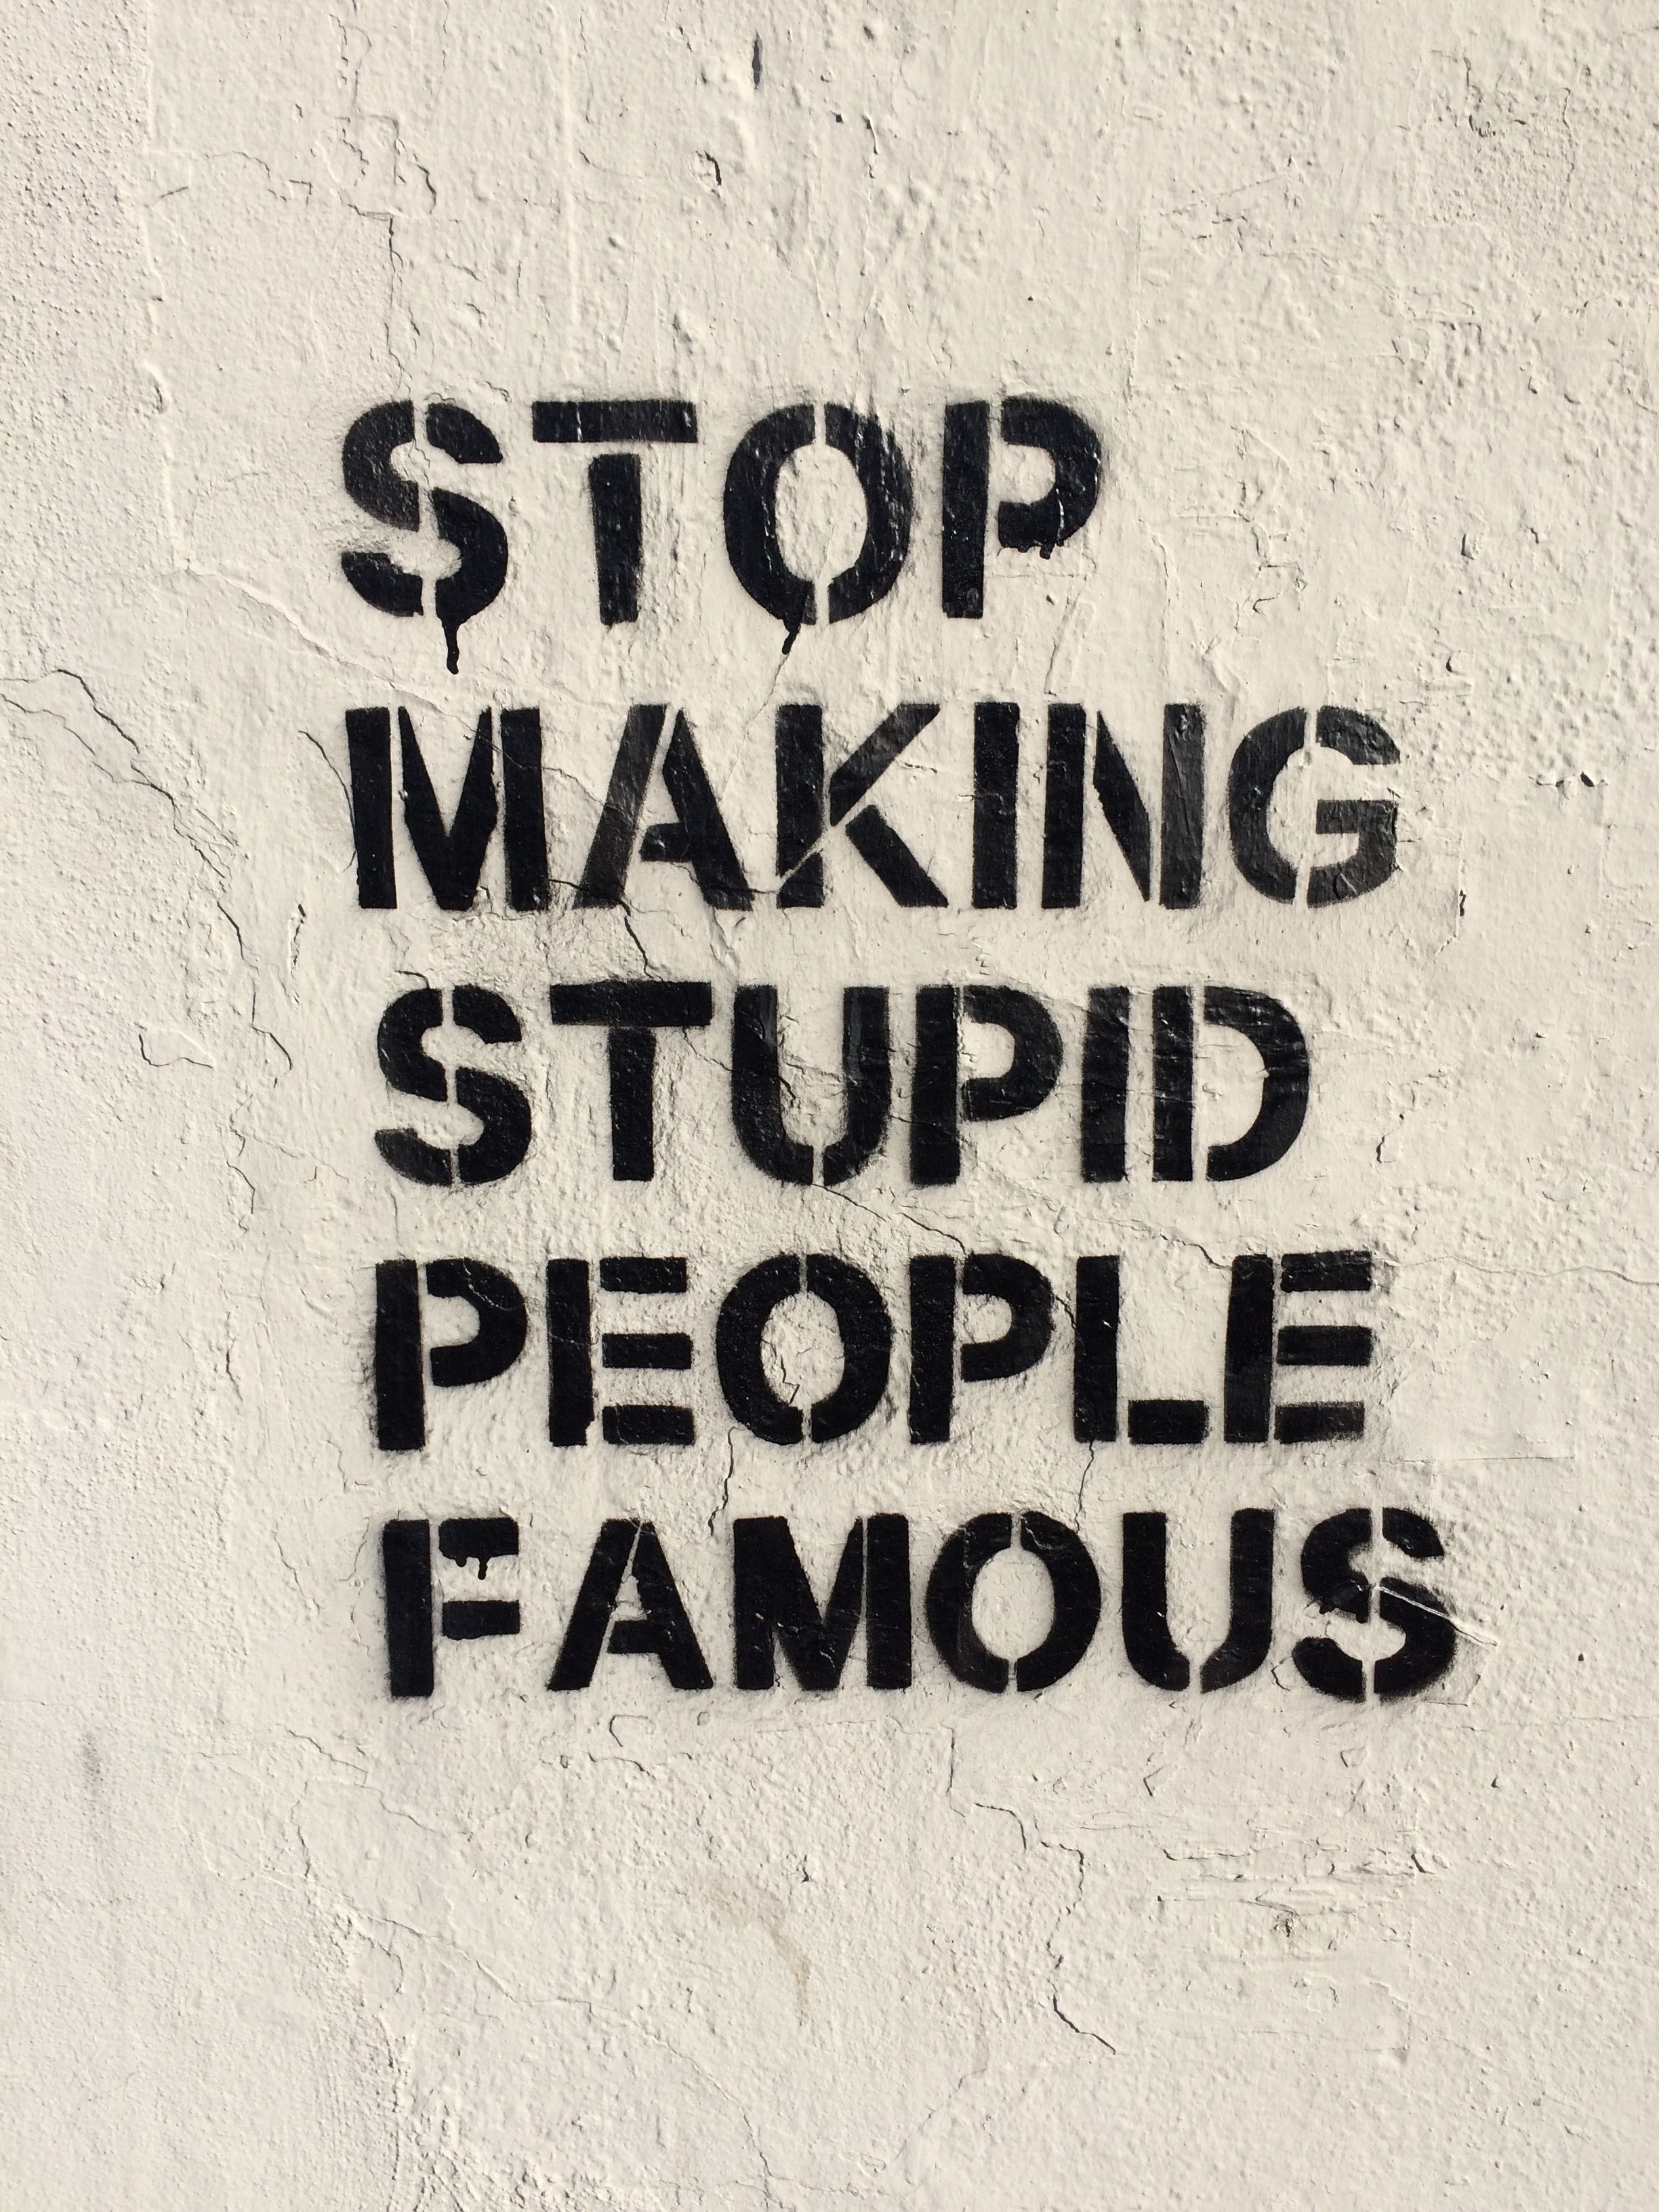
white, number, sign, brand, font, text, handwriting, calligraphy